Roxburgh County

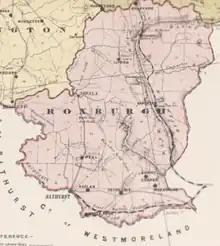
Roxburgh_Map_(NSW)_from_John_Sands_Atlas_of_Australiasia1886

A full list of parishes found within this county; their current LGA and mapping coordinates to the approximate centre of each location is as follows: